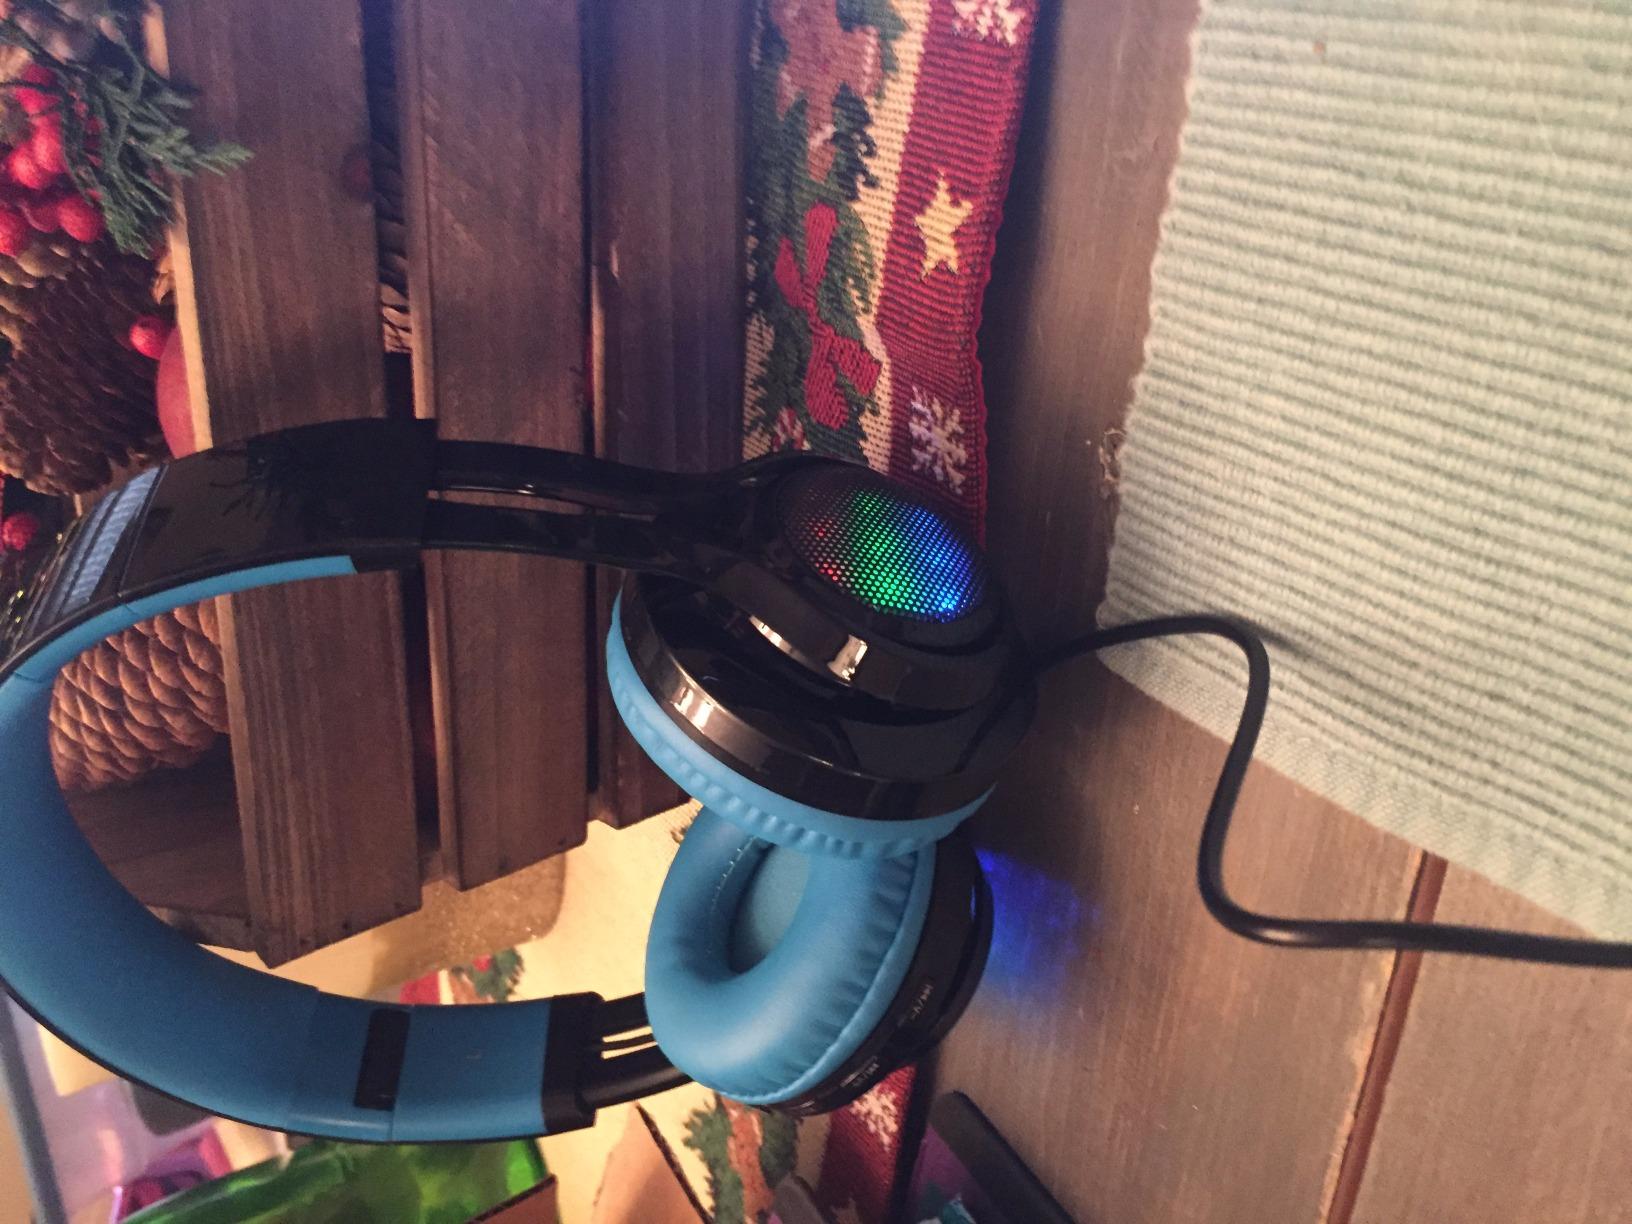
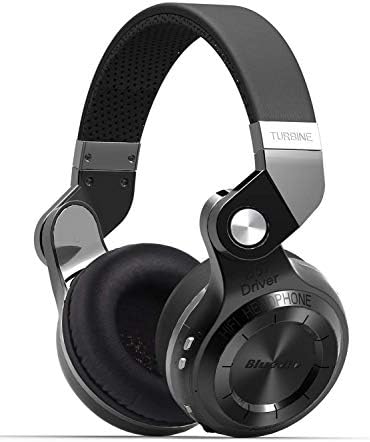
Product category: headphones
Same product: no